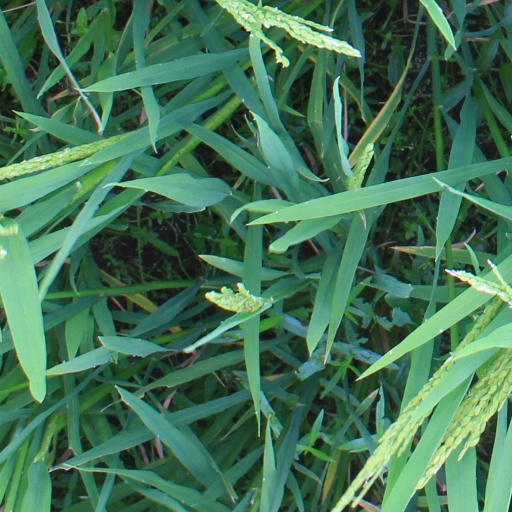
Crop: rice